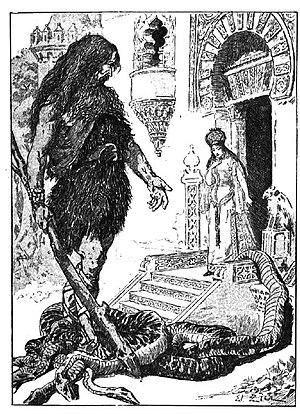
Jean de l'Ours est le nom le plus courant d'une créature légendaire, née d’un ours et d’une femme, héroïne de nombreuses versions d'un conte populaire, recensé par Paul Delarue comme conte-type 301B selon la classification Aarne-Thompson. Il est particulièrement populaire dans les régions pyrénéennes.